Amazon biome

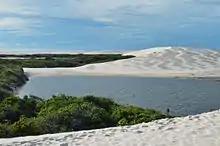
Dunes and vegetation in Lençóis Maranhenses National Park

Before Ghillean Prance's 1979 study, the local people and many scientists called the permanently waterlogged swamp on the lower Amazon "igapó" and all types of periodically flooded land "várzea".